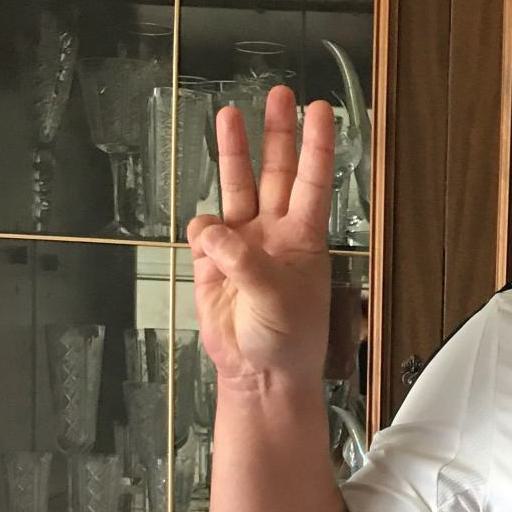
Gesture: three